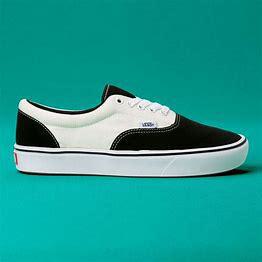
Brand: Vans
Model: Comfycush Era